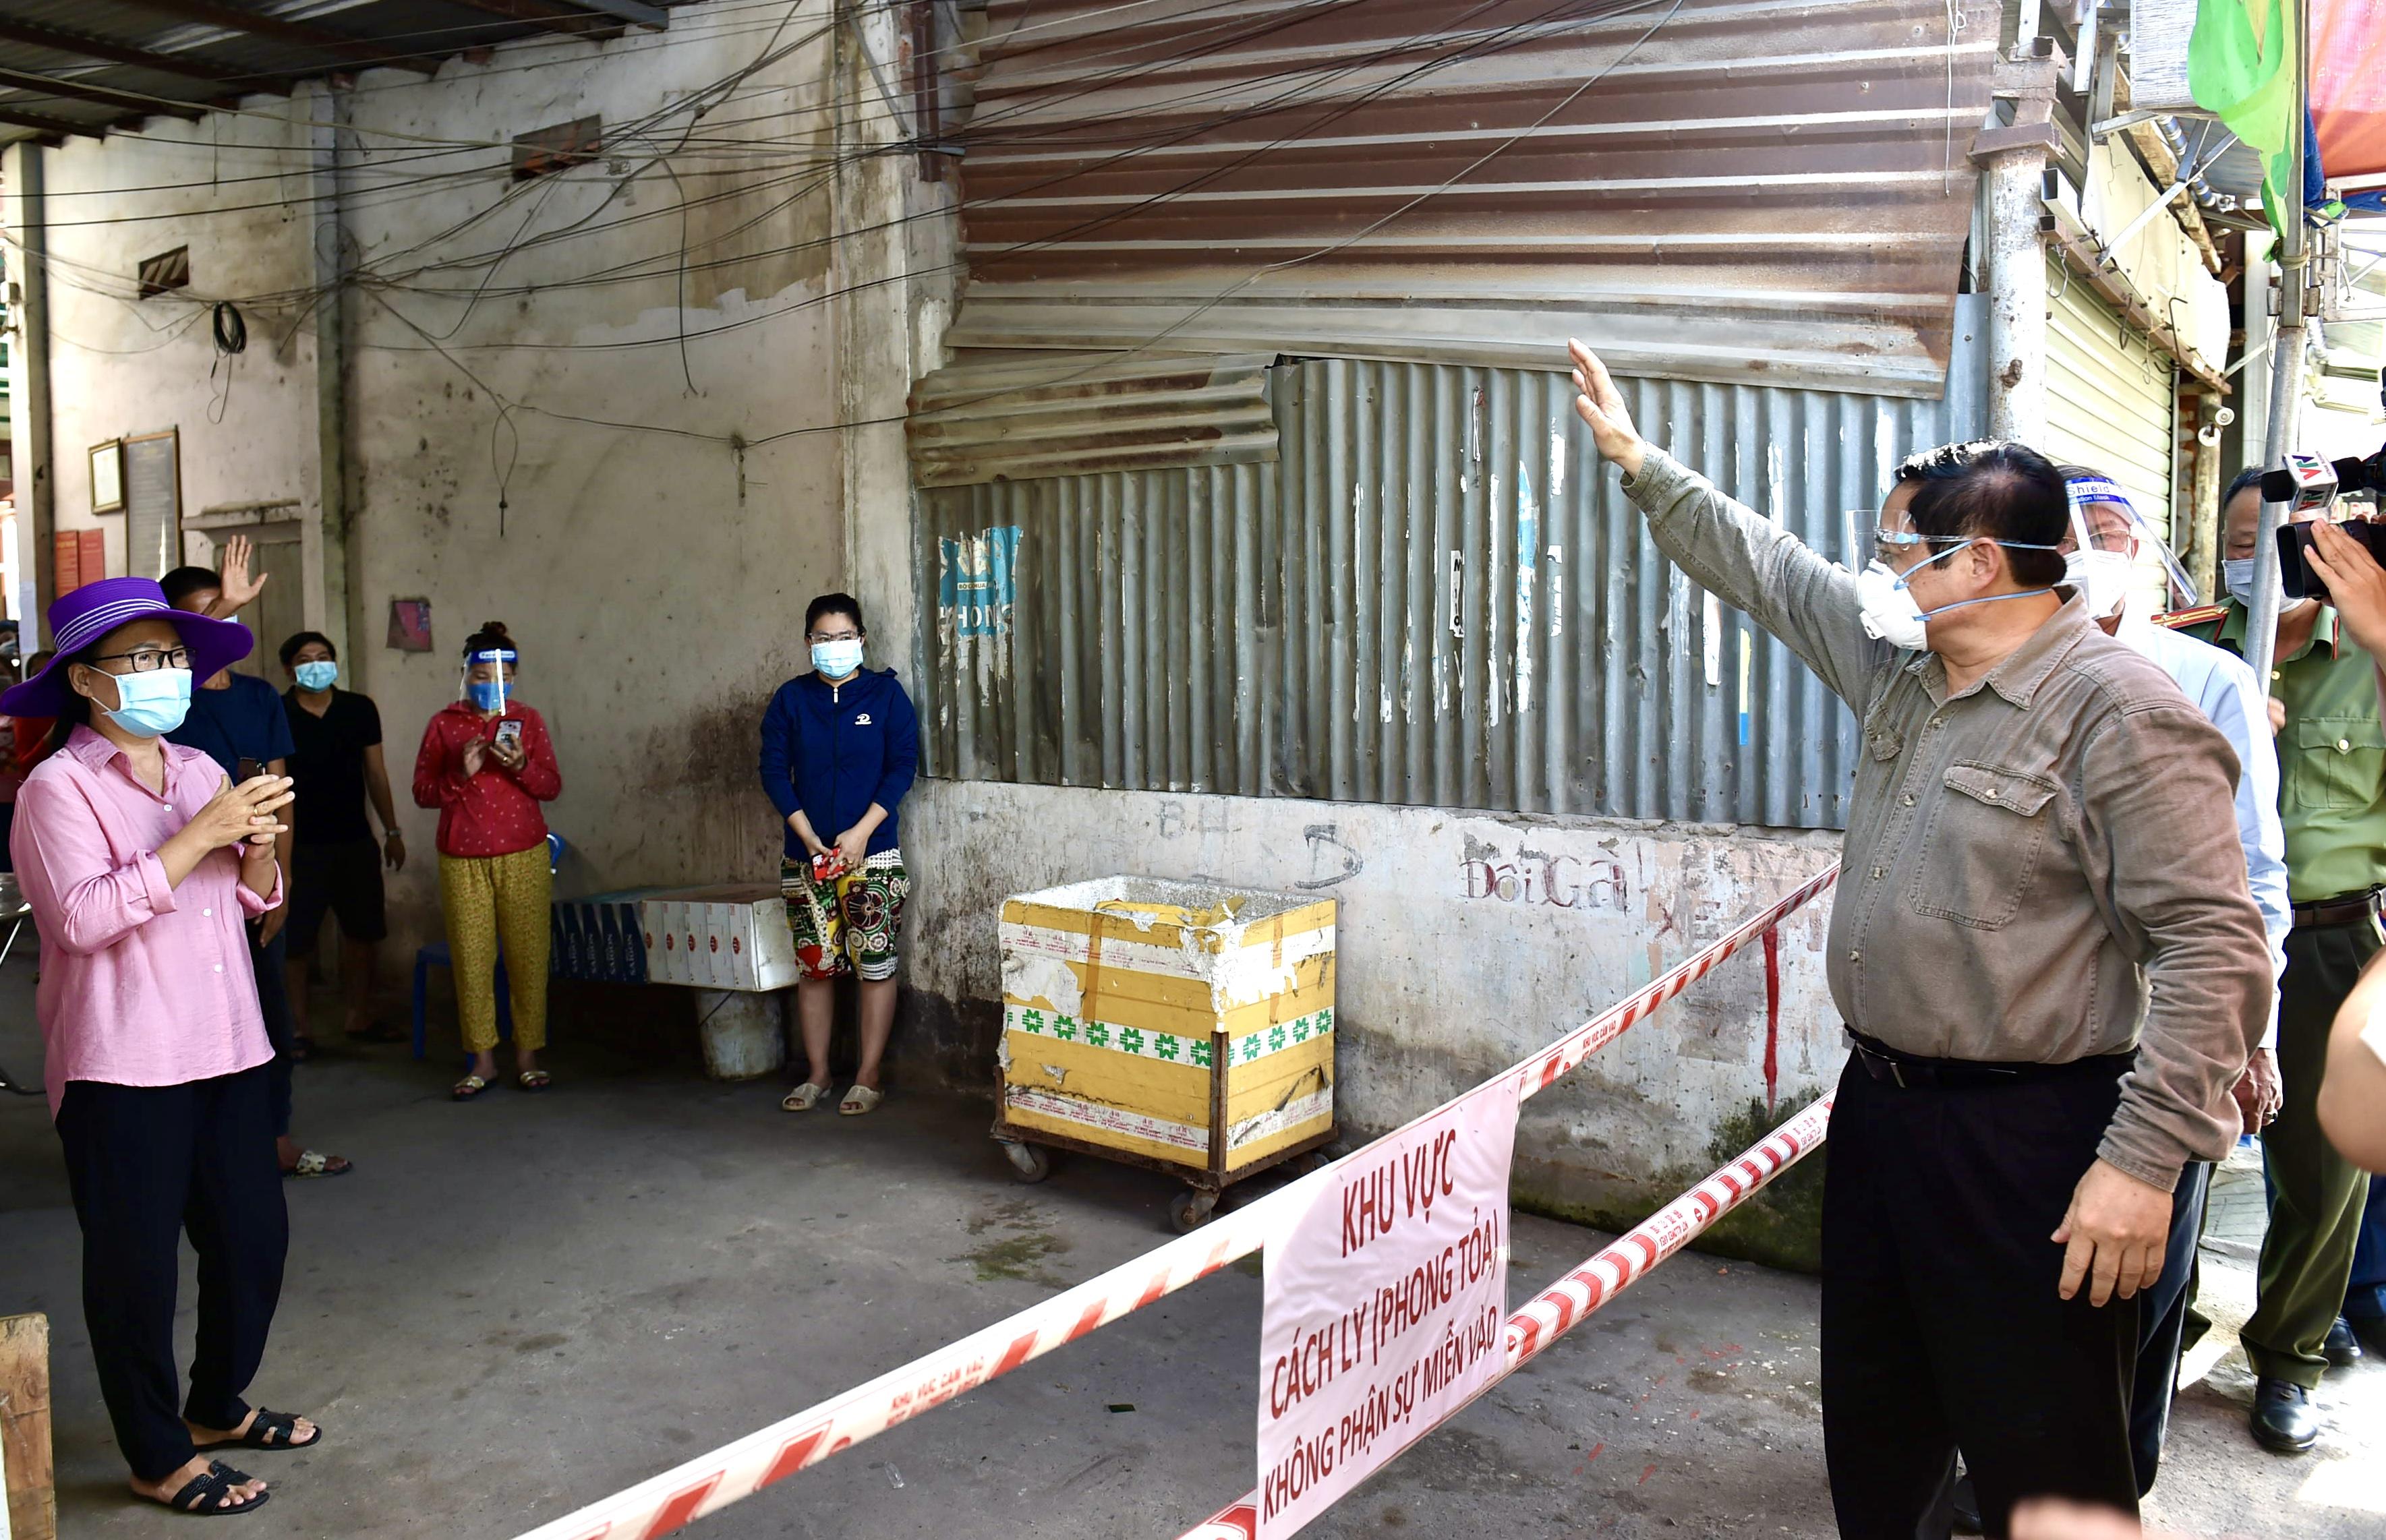
người phụ nữ mặc áo hồng đang đội cái nón rộng vành màu tím